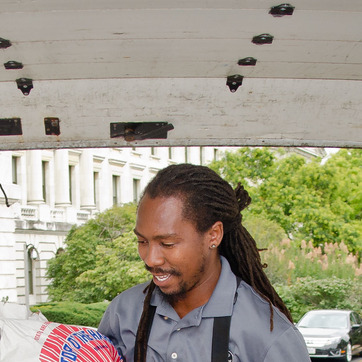
Material: hair